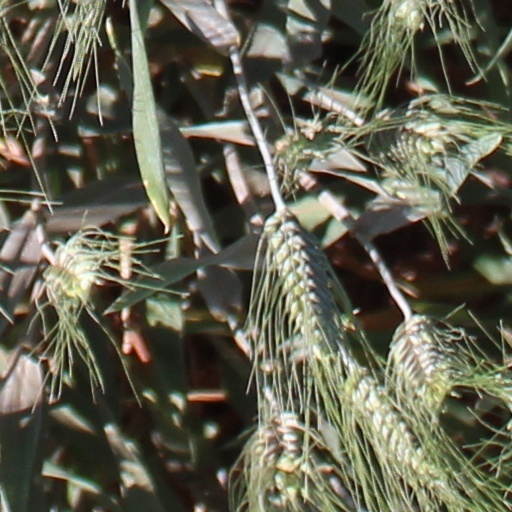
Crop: wheat